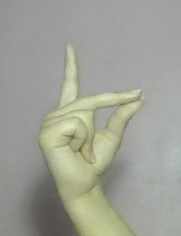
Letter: ta